Pacopampa

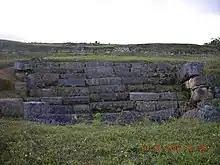
Remains of the archaeological site of Pacopampa

Pacopampa is an archaeological site located in the northern highlands of Peru, in the department of Cajamarca. It presents the remains of a monumental ceremonial center, made with cut and polished stone. It belongs to the Formative period, dating from 1200 to 500 BC. The land where the reservoir extends belongs to the National University of San Marcos, which through its "Rural Andean History Seminar" cares permanently for the monument.